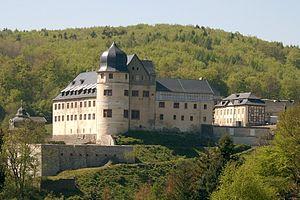
Le château de Stolberg est un château du XIIIᵉ siècle qui domine Stolberg dans les montagnes du Harz. Il a été restauré en 2003 par la Deutsche Stiftung Denkmalschutz. C'était jusqu'à son expulsion en 1945 la résidence de la Maison de Stolberg.